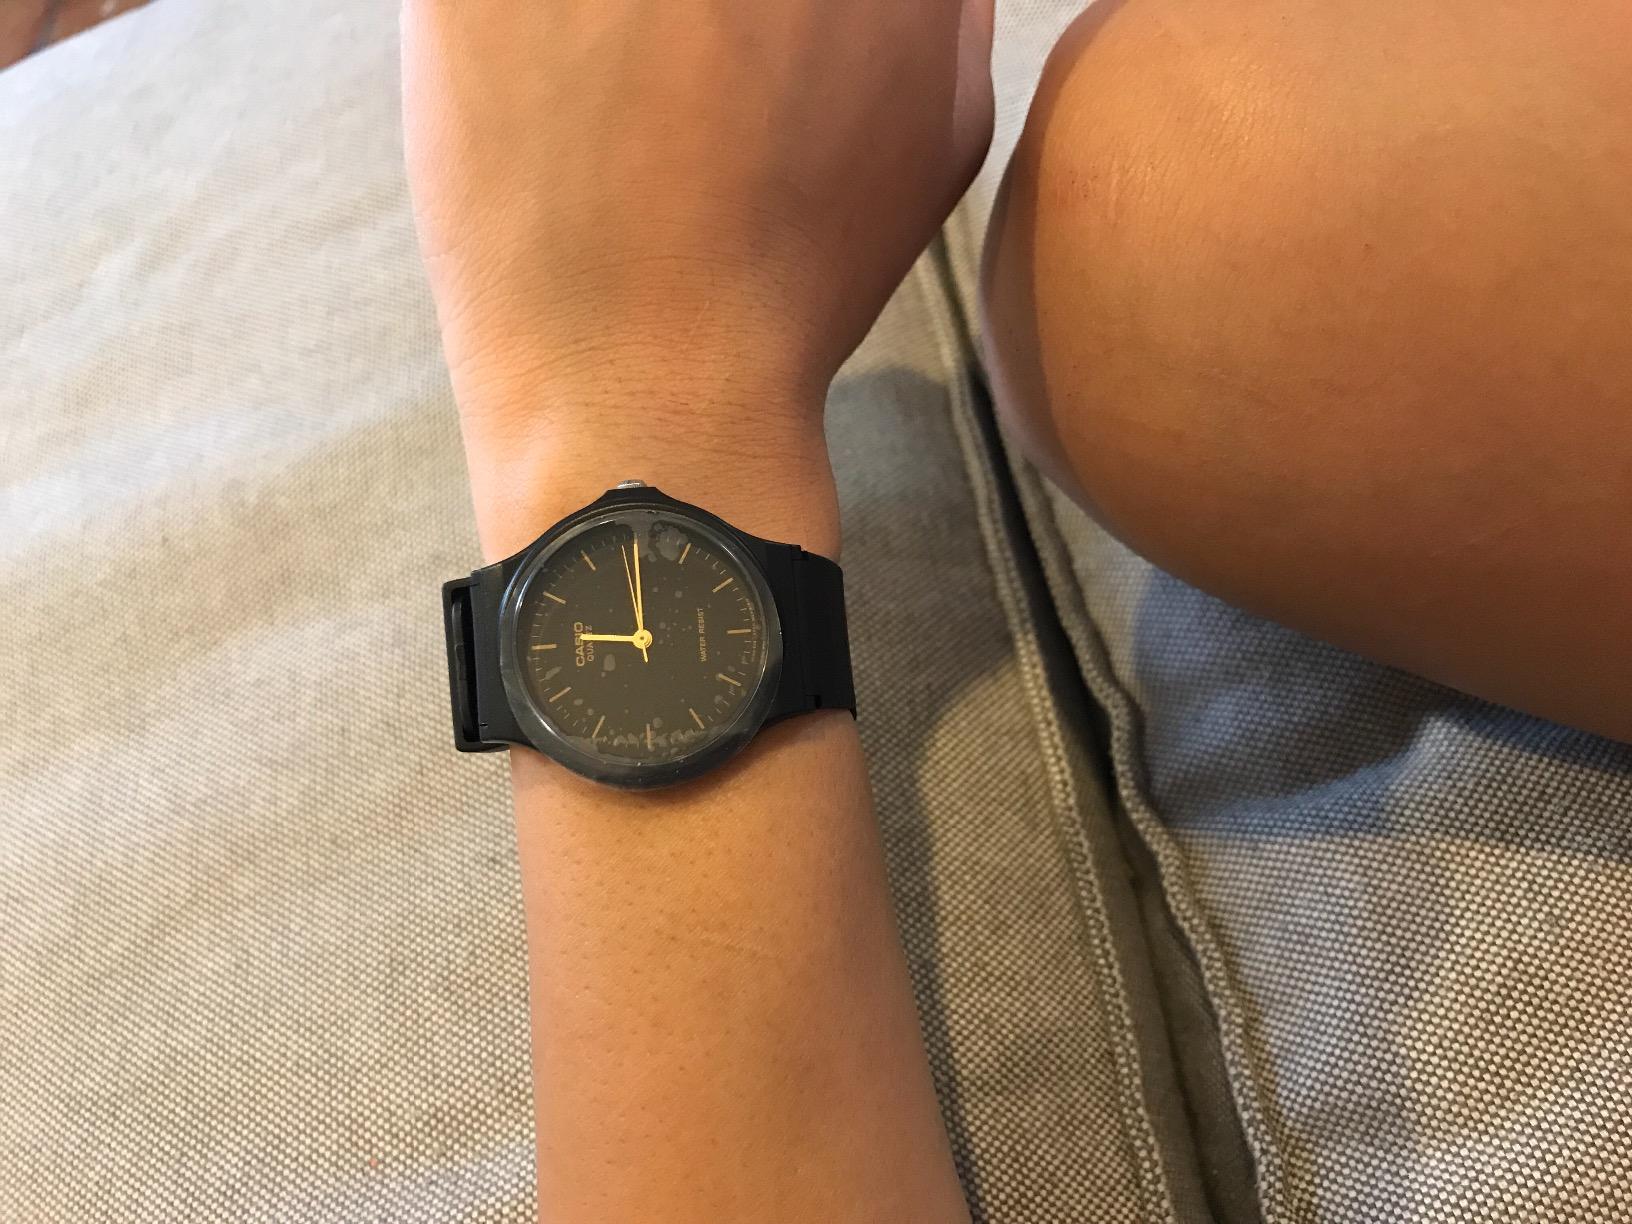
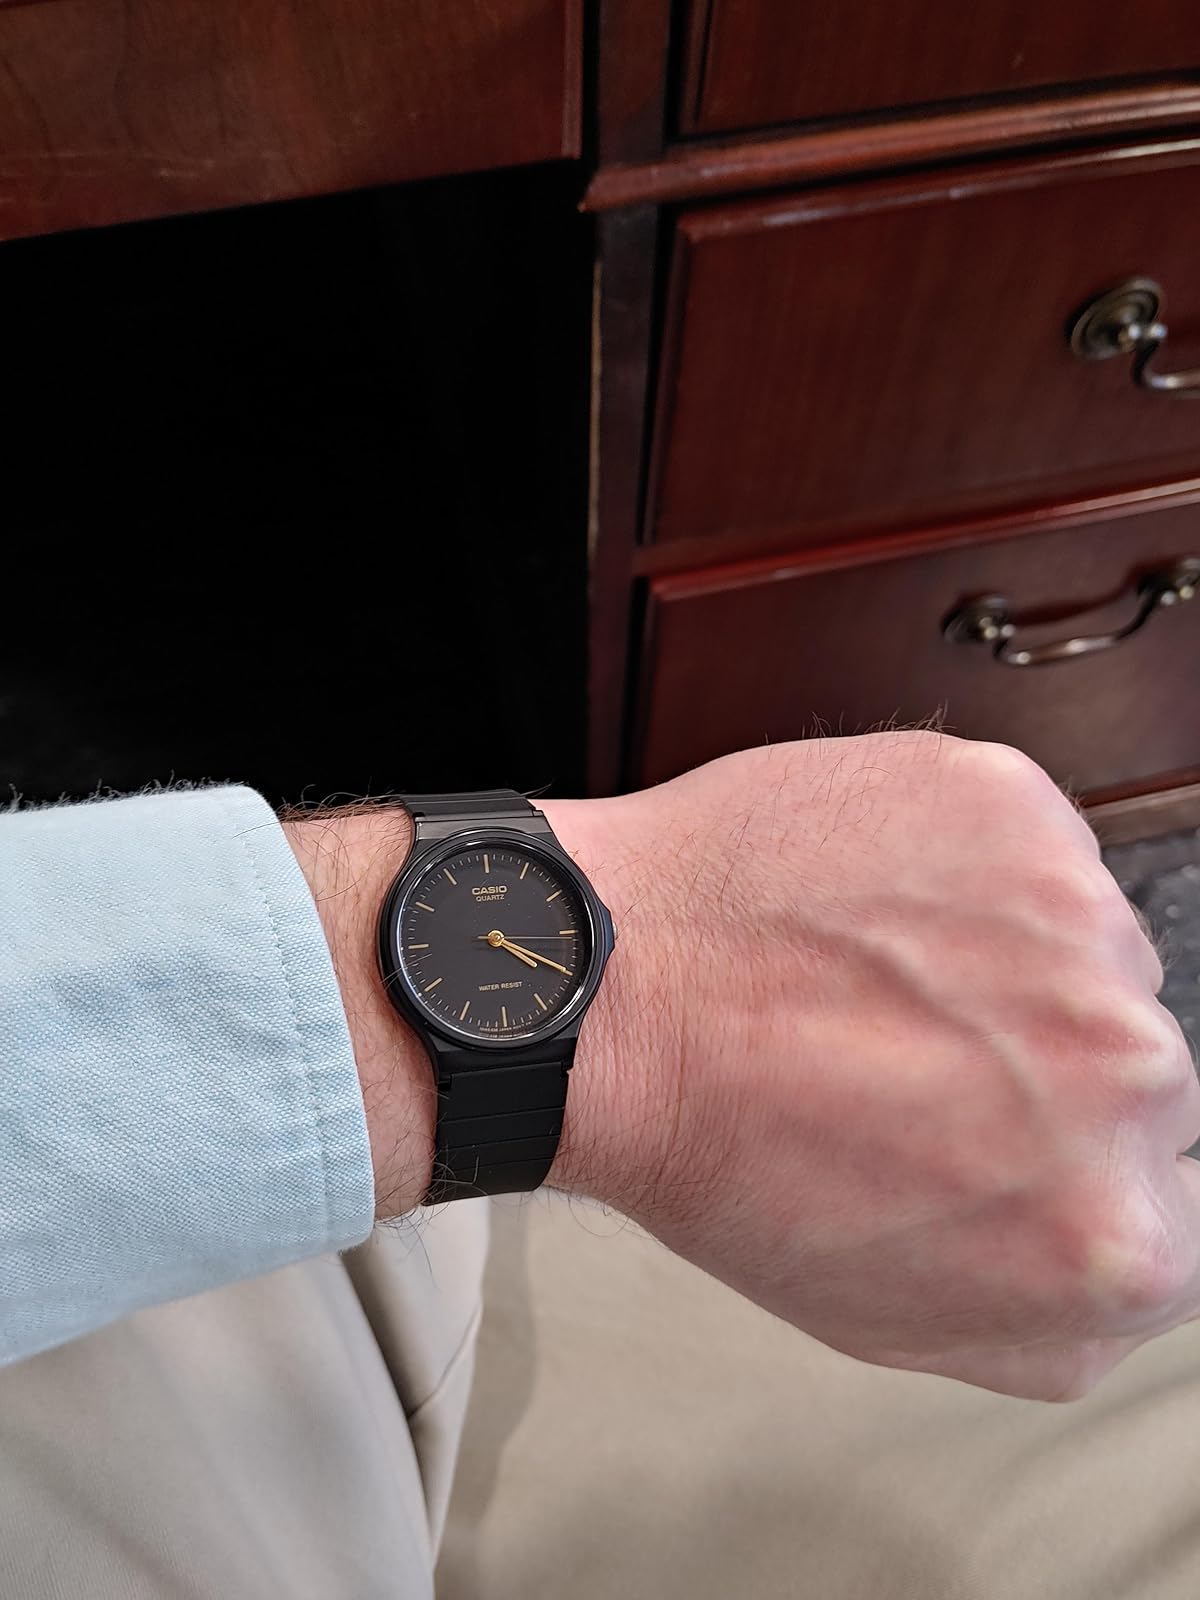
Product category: accessories_watch
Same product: yes